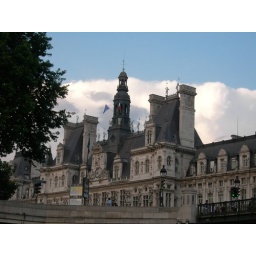
An example of some of the ornate architecture in Paris. This one from our Seine river boat tour.